Albert Leo Schlageter

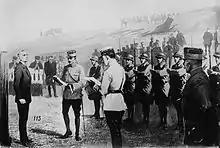
Schlageter facing the firing squad

On May 8, Schlageter had written to his parents: "from 1914 until today I have sacrificed my whole strength to work for my German homeland, from love and pure loyalty. Where it was suffering, it drew me, in order to help... I was no gang leader, but in quiet labour I sought to help my fatherland. I did not commit any common crime or murder."